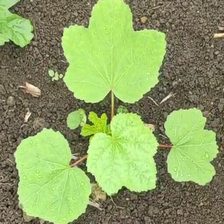
Weed species: Little_Mallow(Malva parviflora)